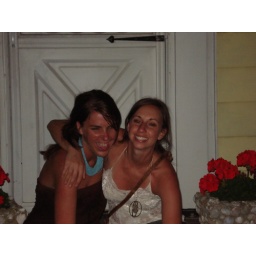
outside our old beach house in dewey beach